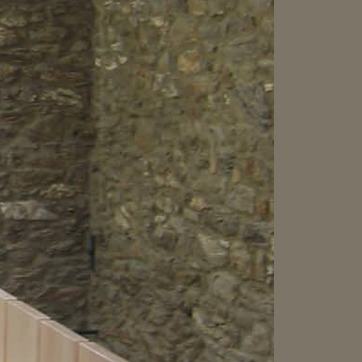
Material: stone